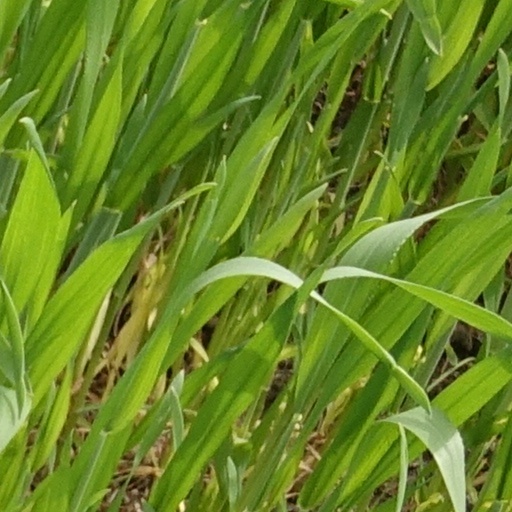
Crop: wheat